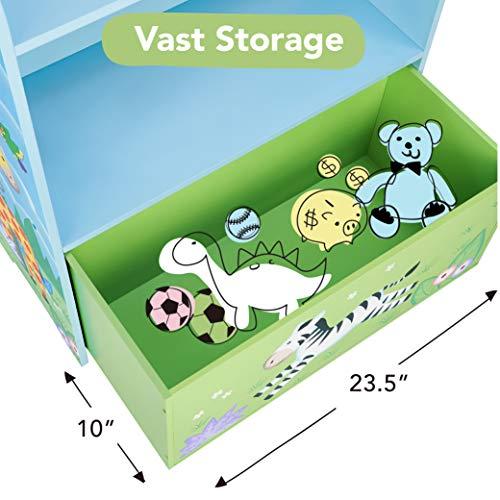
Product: Fantasy Fields - Sunny Safari Toy Organizer with Rolling Storage Box, Wooden Toy Storage
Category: Home & Kitchen | Furniture | Kids' Furniture
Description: Versatile design - the toy organizer with rolling box is a perfect addition to kid's bedroom, playroom or nursery.
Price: $103.99
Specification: ProductDimensions:24.5x11.2x35.2inches|ItemWeight:29.6pounds|ShippingWeight:33.4pounds(Viewshippingratesandpolicies)|ASIN:B07XB1FRJW|Itemmodelnumber:TD-13219A|Manufacturerrecommendedage:36months-12years